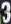
Number: 3